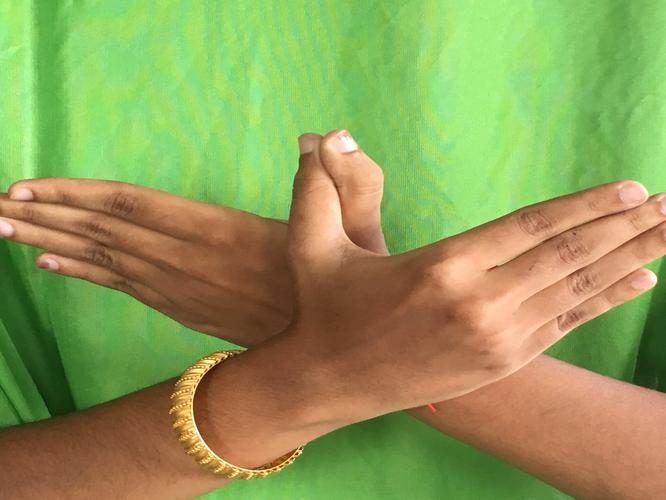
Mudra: Garuda
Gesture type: double_hand